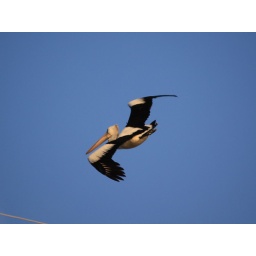
182_8650 Pelican flying over the boat ramp 4